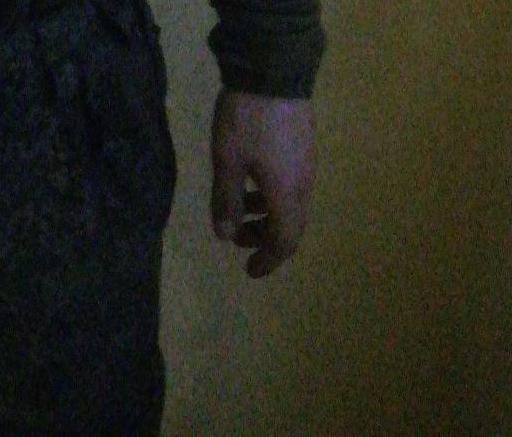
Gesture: no_gesture